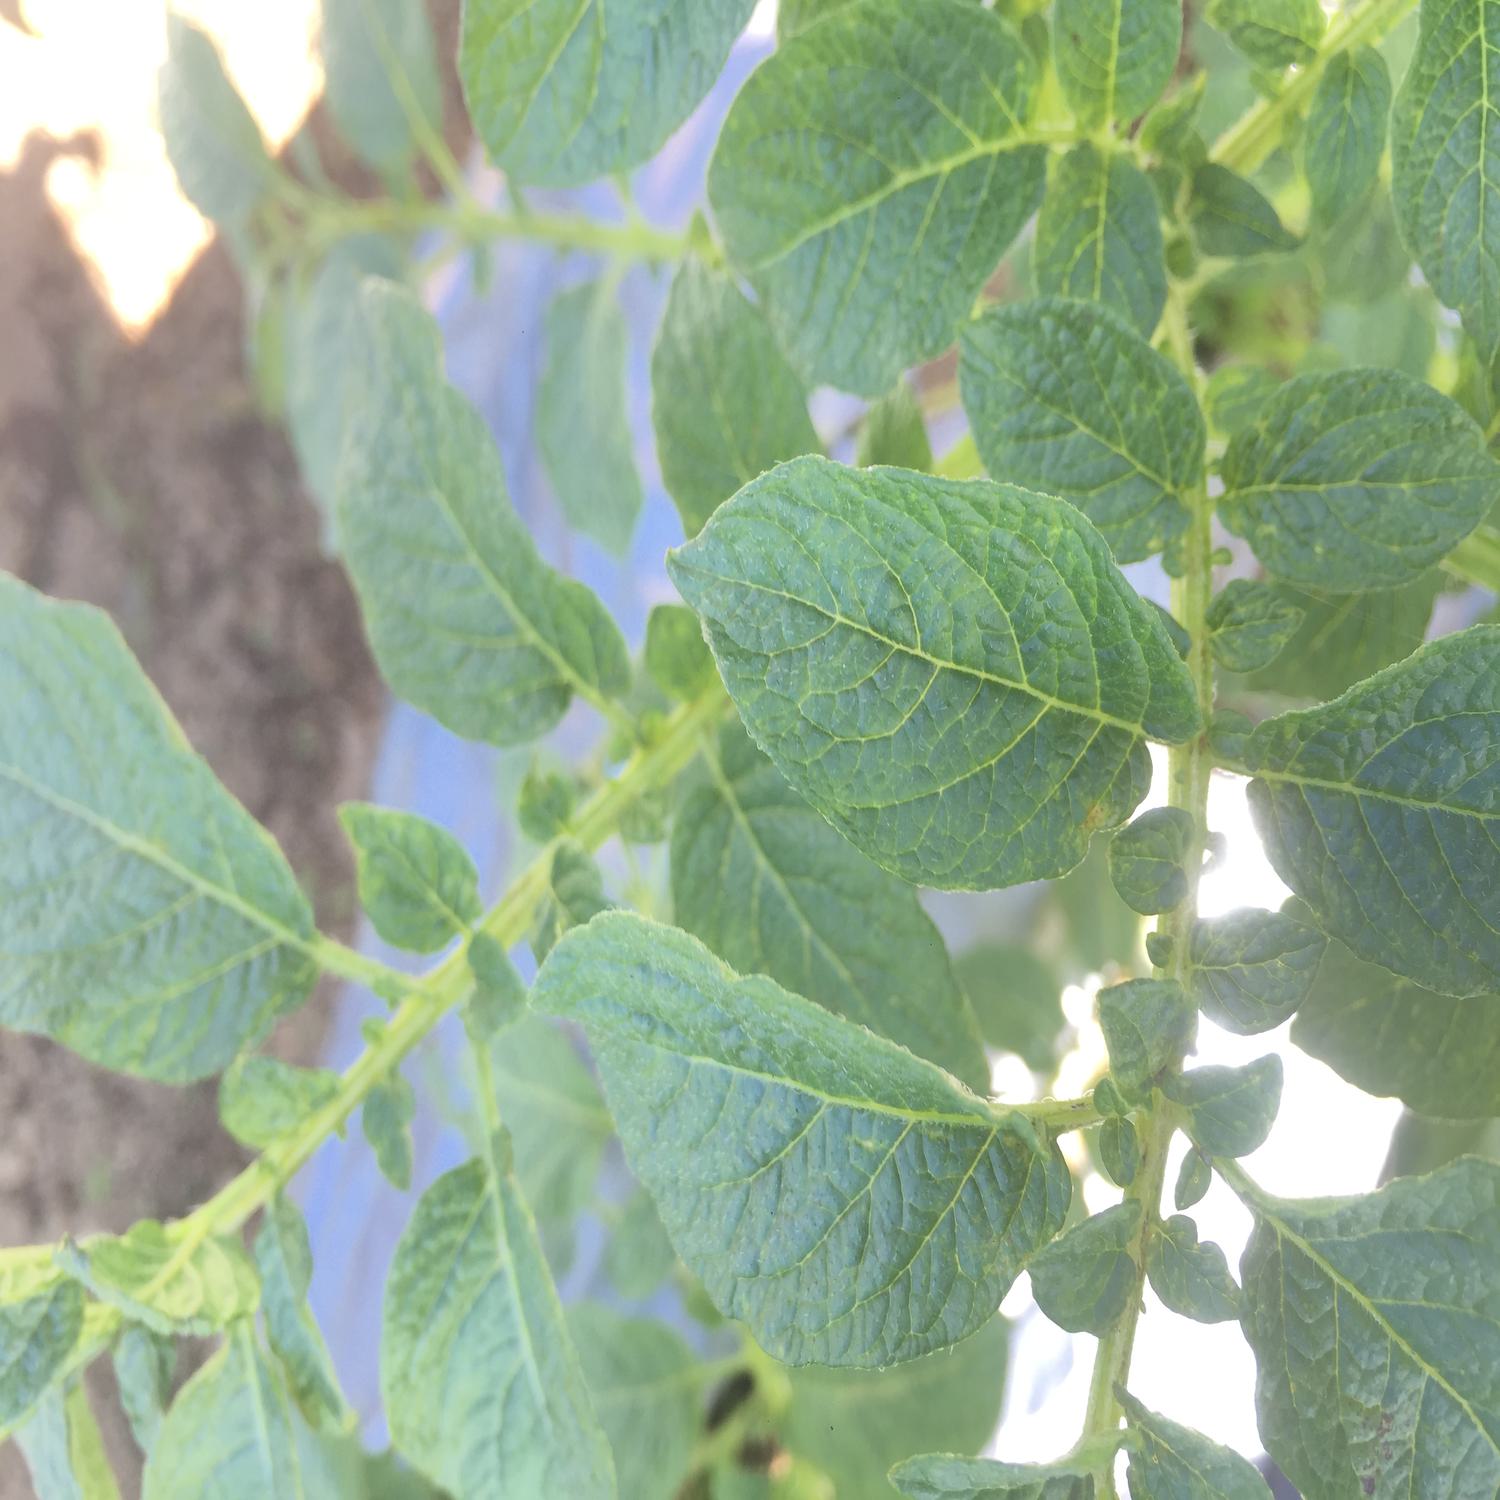
Etiqueta: Virus